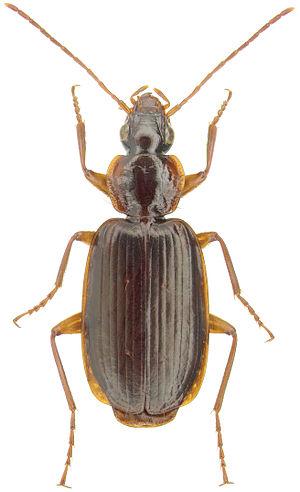
Les Lebiitae sont une super-tribu de coléoptères de la famille des Carabidae et de la sous-famille des Harpalinae.